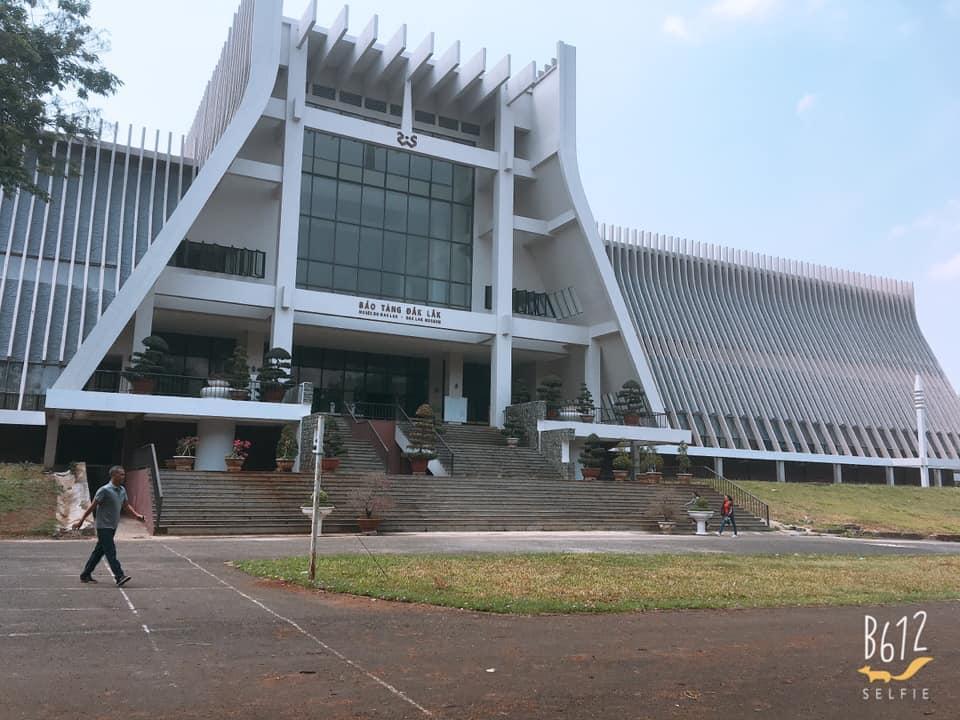
có một người đàn ông đang đi bộ theo hướng từ trái sang phải